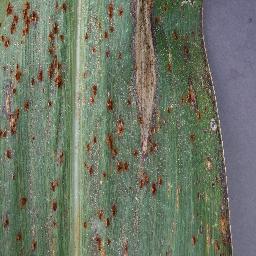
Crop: corn
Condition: (maize)_northern_blight